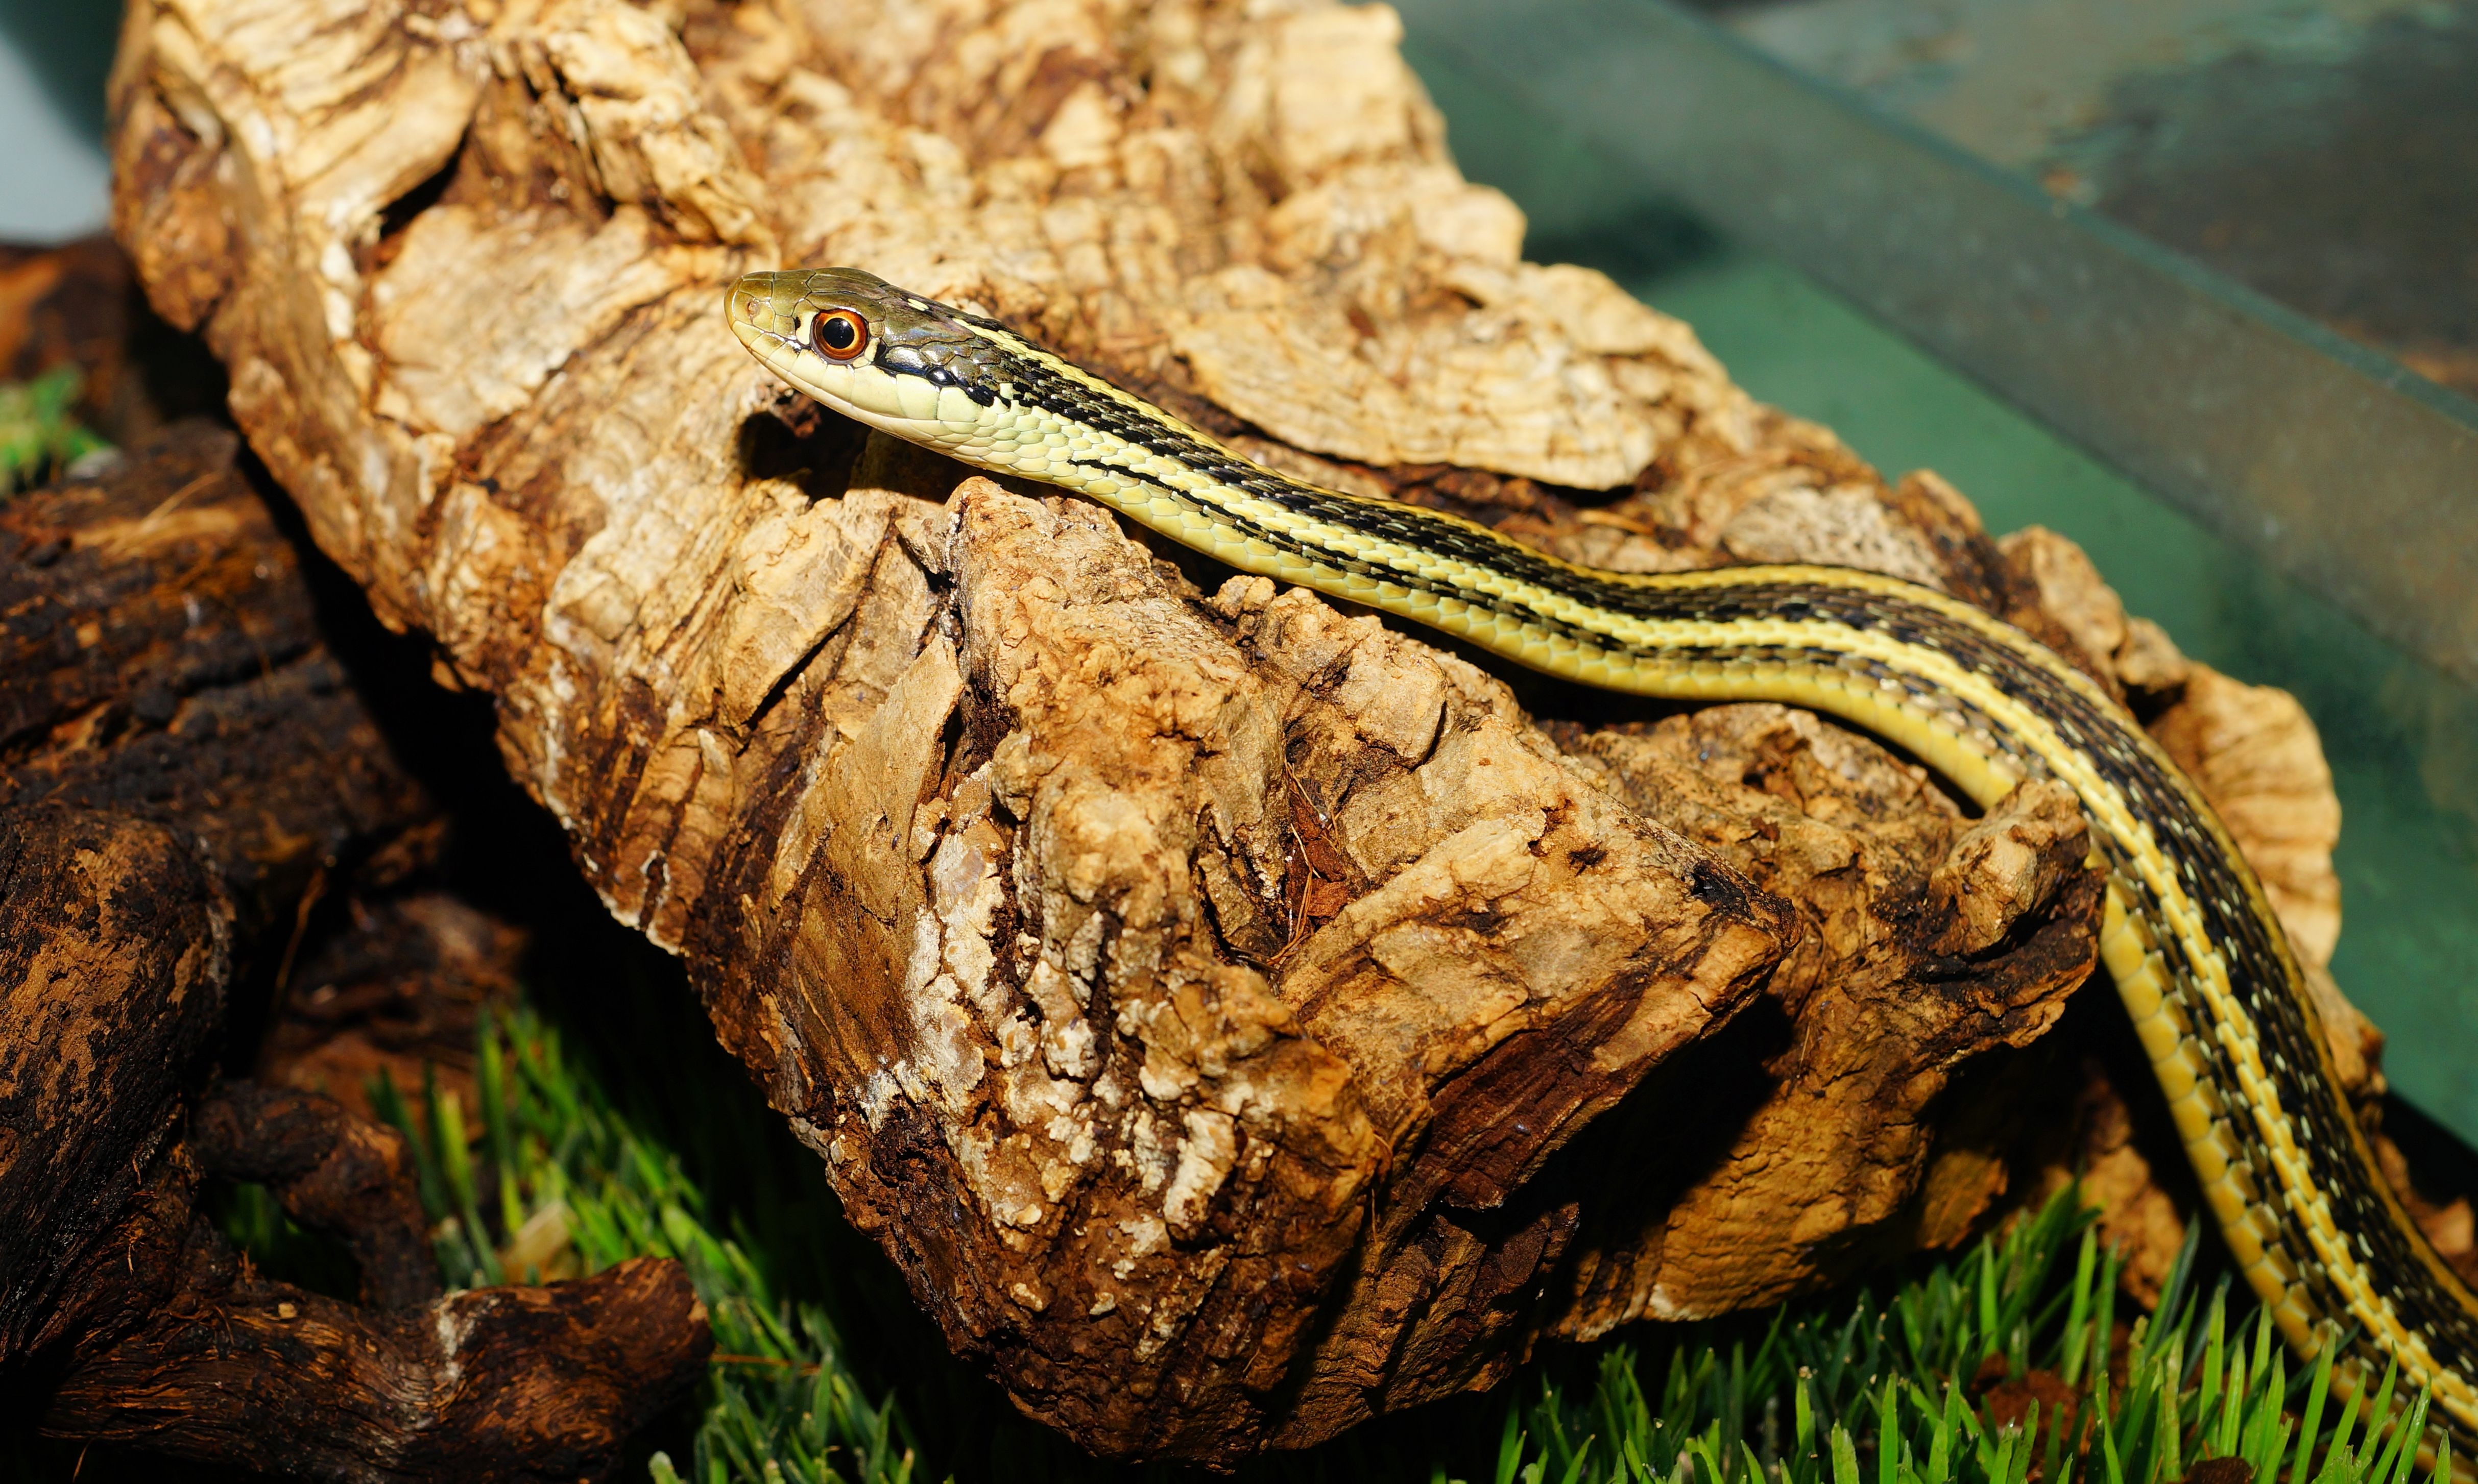
animal, cute, wildlife, reptile, scale, fauna, lizard, snake, vertebrate, natter, slim, species, animal world, serpent, macro photography, young animal, agamidae, non hazardous, garter snake, boa constrictor, scaled reptile, boas